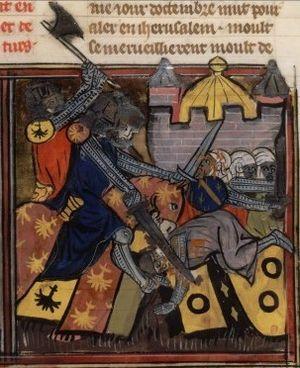
bataille du Nahr al-Kalb (1100)